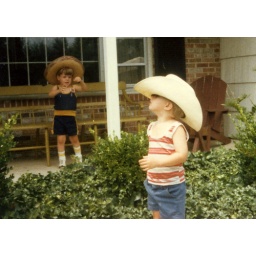
Greg and Jeff in cowboy hats at Grandmom Robleto's house